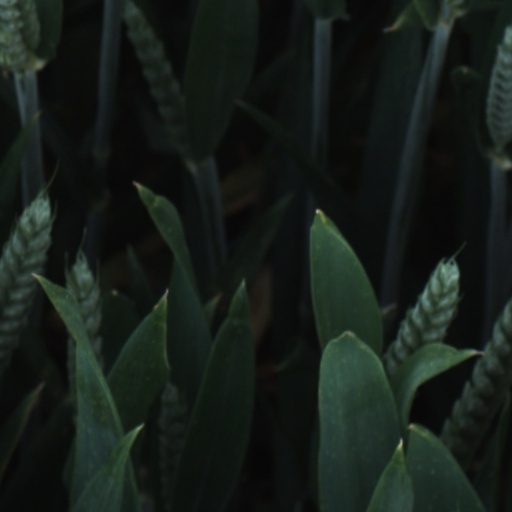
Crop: wheat